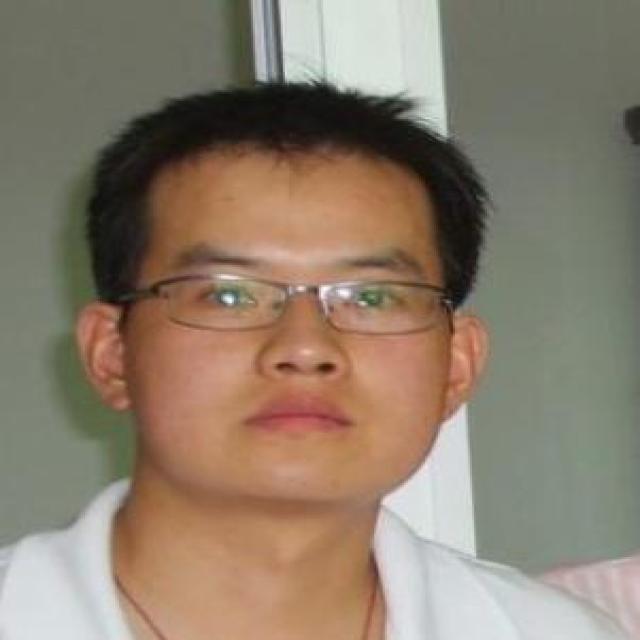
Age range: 21-44